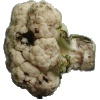
Label: cauliflower